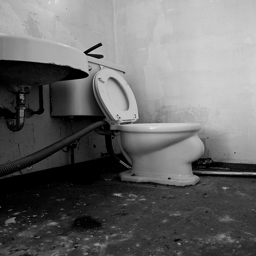
A black and white photo of restroom toilet with a filthy floor.
Black and white photograph of bathroom toilet and sink.
A dirty looking bathroom with a sink and a toilet.
A black and white photo of a dirty bathroom with focus on the toilet.
A toilet and sink sit in a dark room.